Forth Corinthian Yacht Club

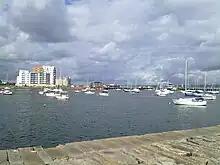
Granton Harbour

The Forth Corinthian Yacht Club is located in Granton, in Edinburgh, Scotland, on a site overlooking the Firth of Forth